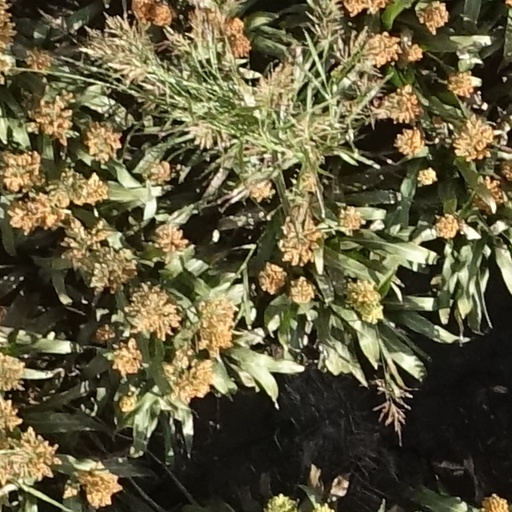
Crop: sorghum